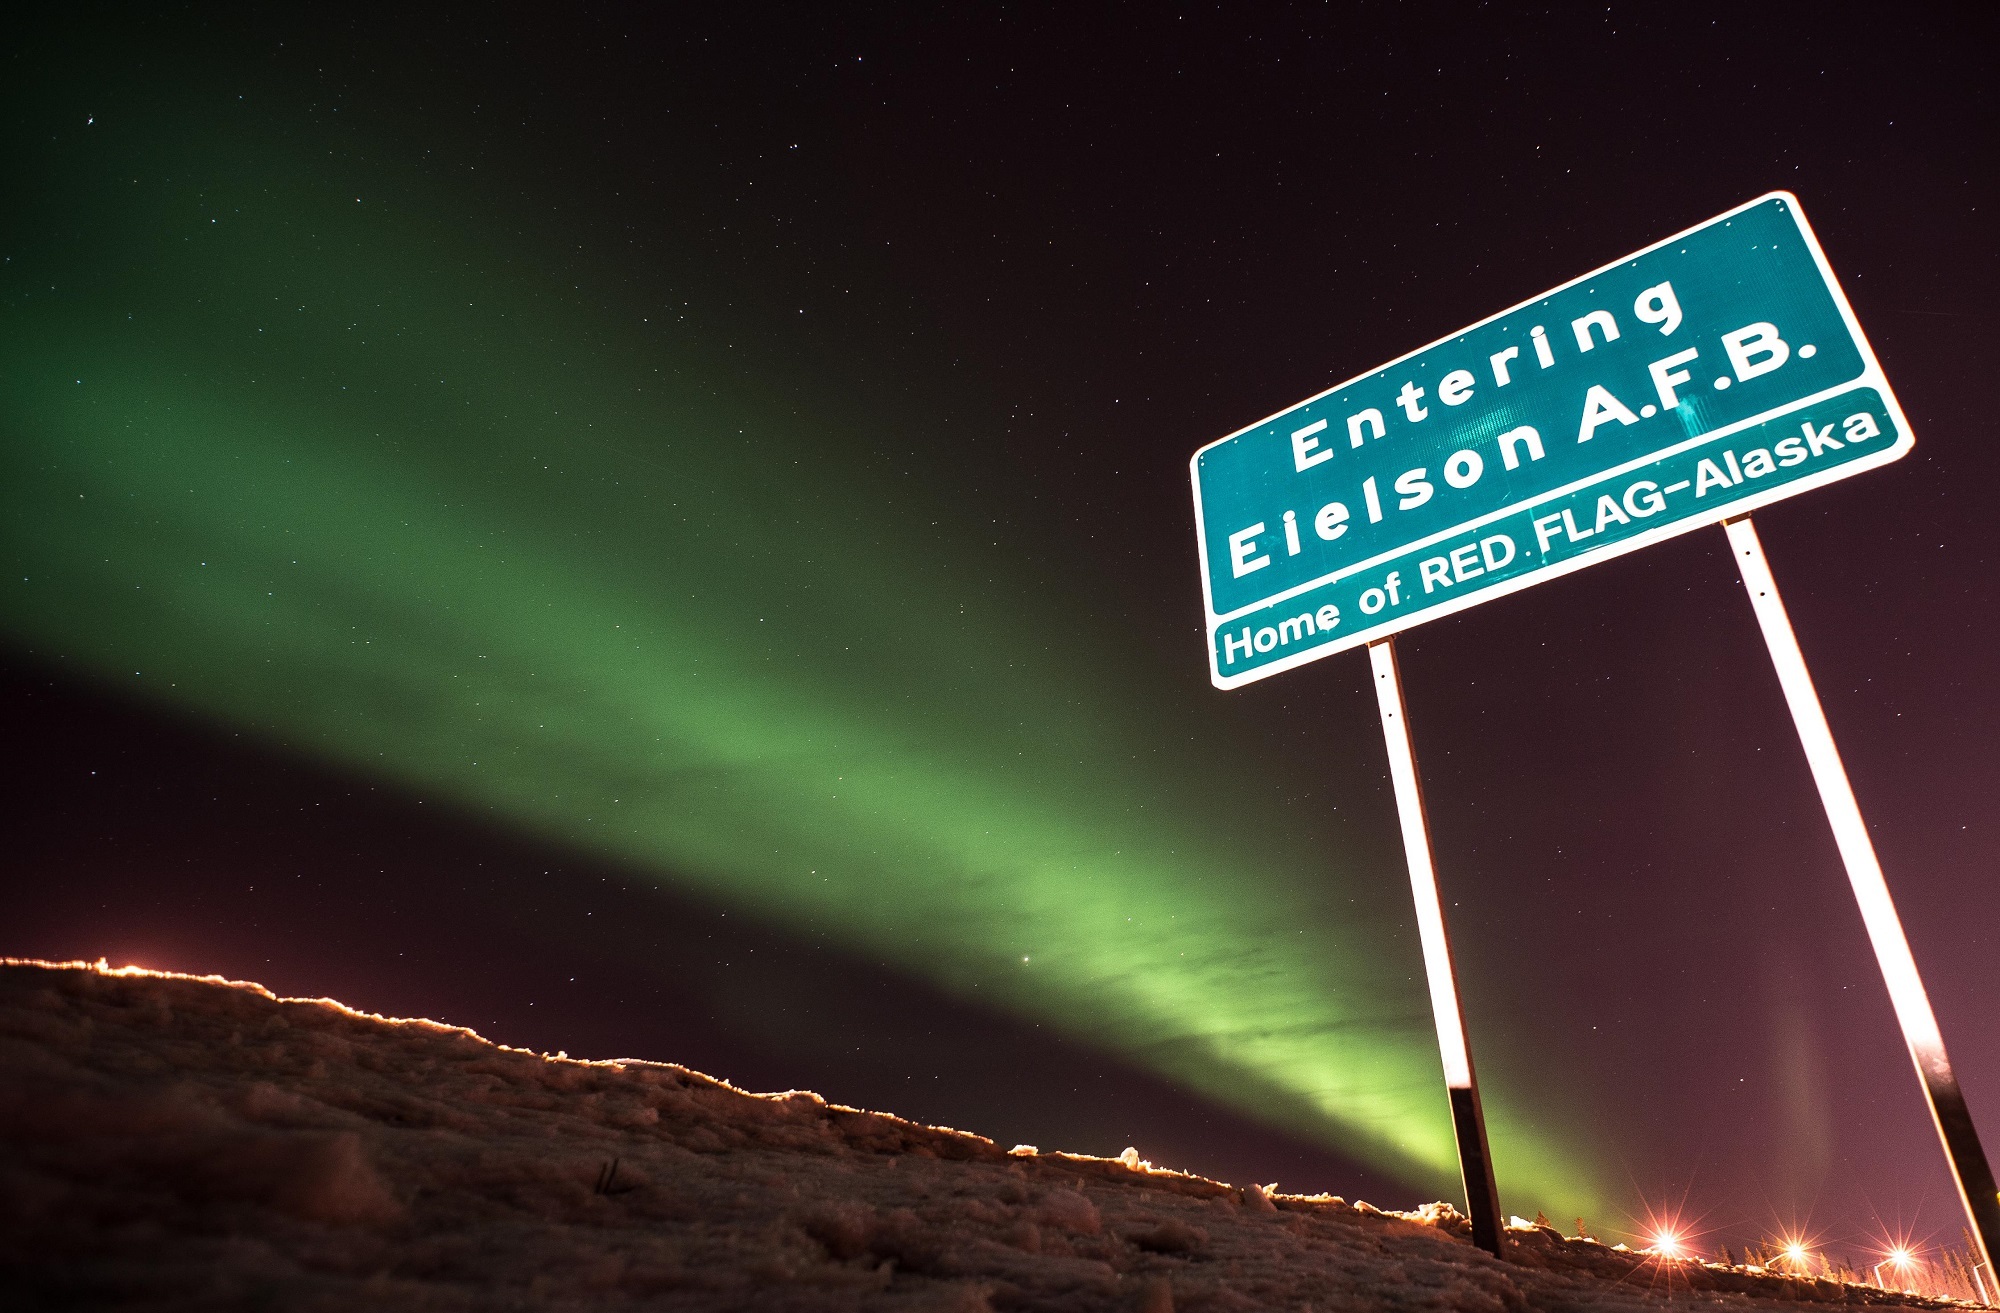
light, sky, night, atmosphere, green, space, aurora, aurora borealis, alaska, northern lights, celestial, light phenomenon